Water fluoridation

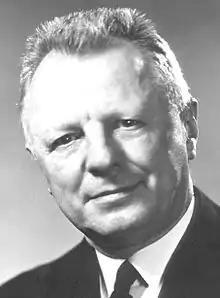
H. Trendley Dean set out in 1931 to study fluoride's harm, but by 1950 had demonstrated the cavity-prevention effects of small amounts.

In the 1930s and early 1940s, H. Trendley Dean and colleagues at the newly created U.S. National Institutes of Health published several epidemiological studies suggesting that a fluoride concentration of about 1 mg/L was associated with substantially fewer cavities in temperate climates, and that it increased fluorosis but only to a level that was of no medical or aesthetic concern. Other studies found no other significant adverse effects even in areas with fluoride levels as high as 8 mg/L. To test the hypothesis that adding fluoride would prevent cavities, Dean and his colleagues conducted a controlled experiment by fluoridating the water in Grand Rapids, Michigan, starting 25 January 1945. The results, published in 1950, showed significant reduction of cavities. Significant reductions in tooth decay were also reported by important early studies outside the U.S., including the Brantford–Sarnia–Stratford study in Canada (1945–1962), the Tiel–Culemborg study in the Netherlands (1953–1969), the Hastings study in New Zealand (1954–1970), and the Department of Health study in the U.K. (1955–1960). By present-day standards these and other pioneering studies were crude, but the large reductions in cavities convinced public health professionals of the benefits of fluoridation.